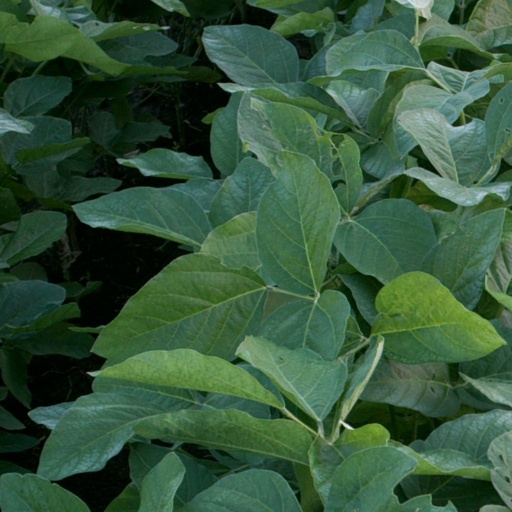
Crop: soybean